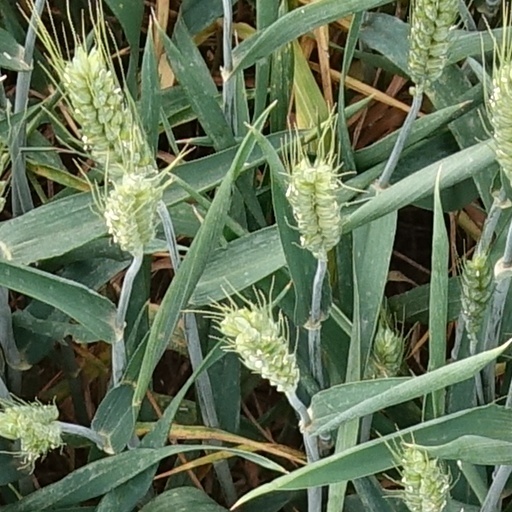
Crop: wheat